History of the Office of the Inspector General of the United States Army

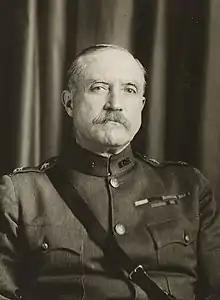
Andre W. Brewster

Upon the outbreak of the Spanish–American War, the War Department was shown to be ill-prepared; and much of the blame fell on the Inspector General's Department, for not noticing problems in the Army. During the war, the department was increased in size, with 36 temporary inspectors being appointed, and three permanently appointed later. There was little oversight, as Breckinridge was fighting in the war, and the department has been described by historian David Clary as mostly existing on paper.